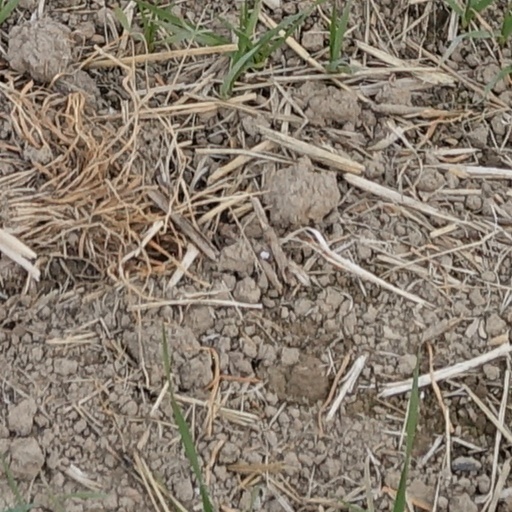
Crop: wheat